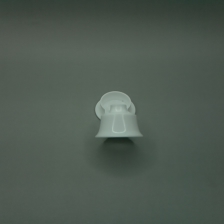
Color: white/transparent
Cap type: flip-top cap